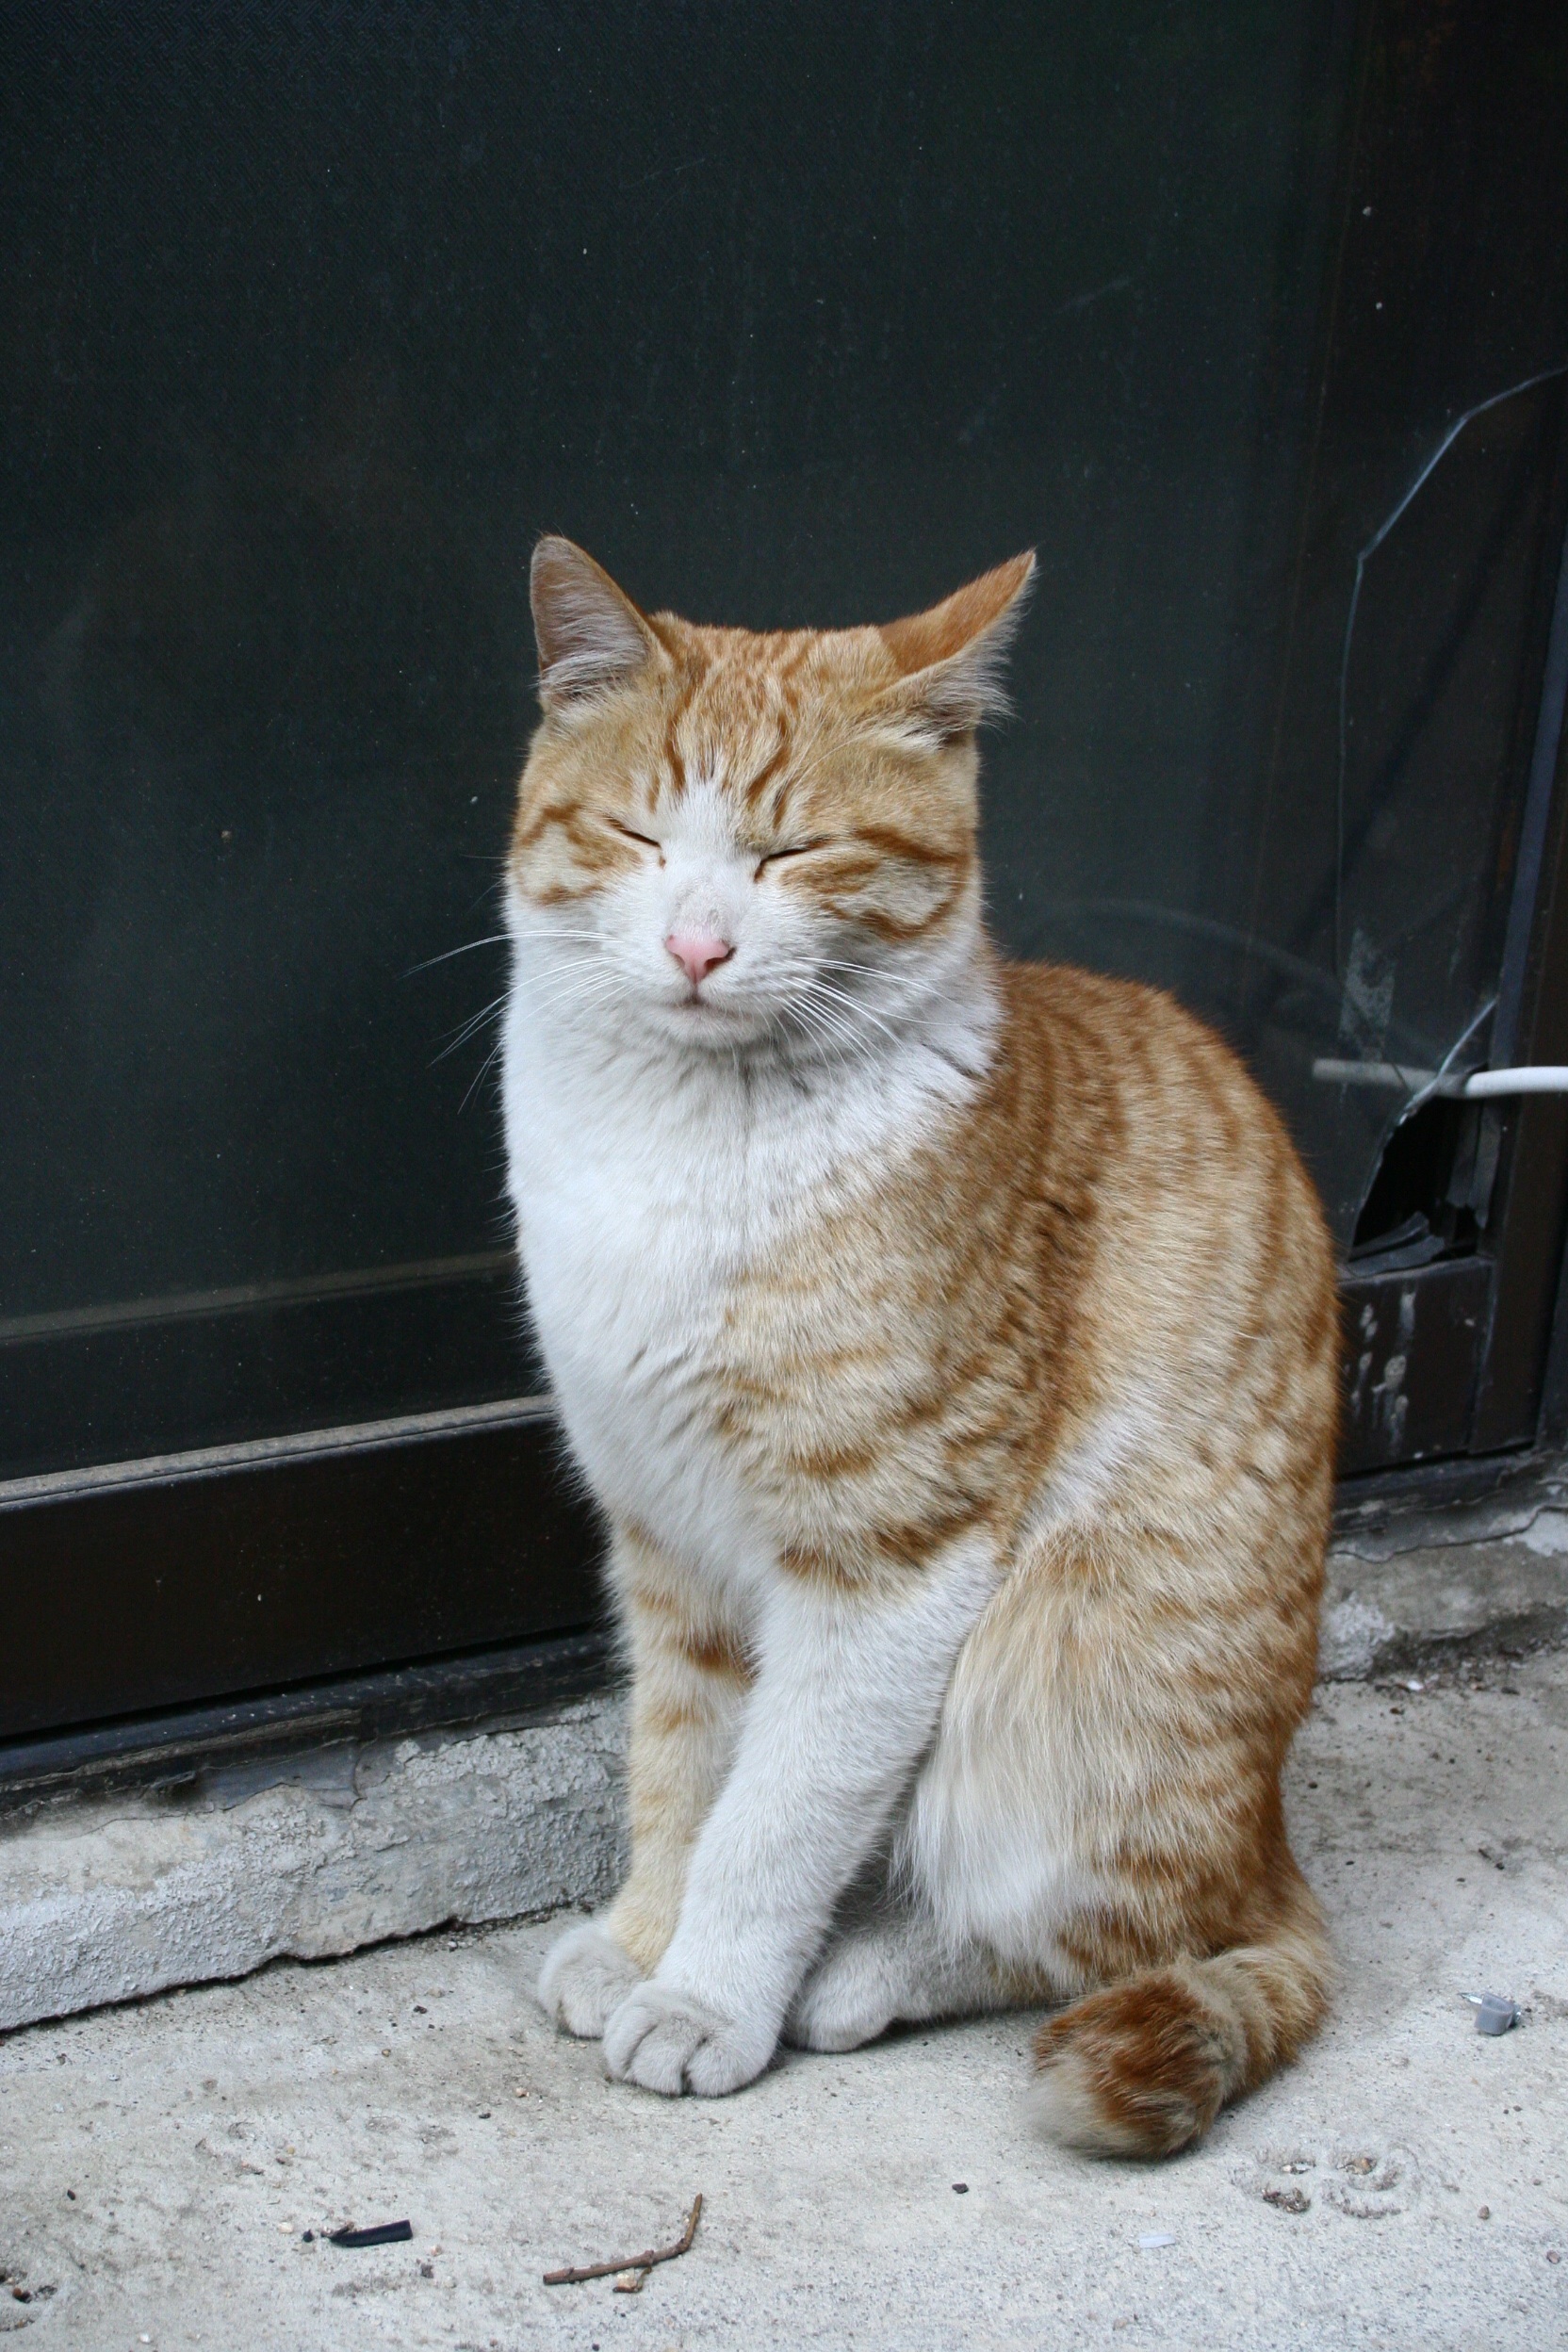
street, kitten, cat, mammal, fauna, whiskers, vertebrate, grief, street cat, tabby cat, european shorthair, wild cat, small to medium sized cats, cat like mammal, domestic short haired cat, pixie bob, weariness, godanham